Piano Concerto No. 9 (Mozart)

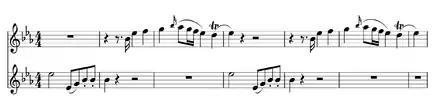
The opening measures of the first movement. The lower stave is the orchestral part at the pitch played by the violins, oboes and horns; the violas, cellos and basses play an octave lower. The upper stave is the right hand of the piano part.

Wolfgang Amadeus Mozart's Piano Concerto No. 9 in E major, K. 271, known as the "Jeunehomme" or "Jenamy" concerto was written in Salzburg in 1777 when the composer was 21 years old.